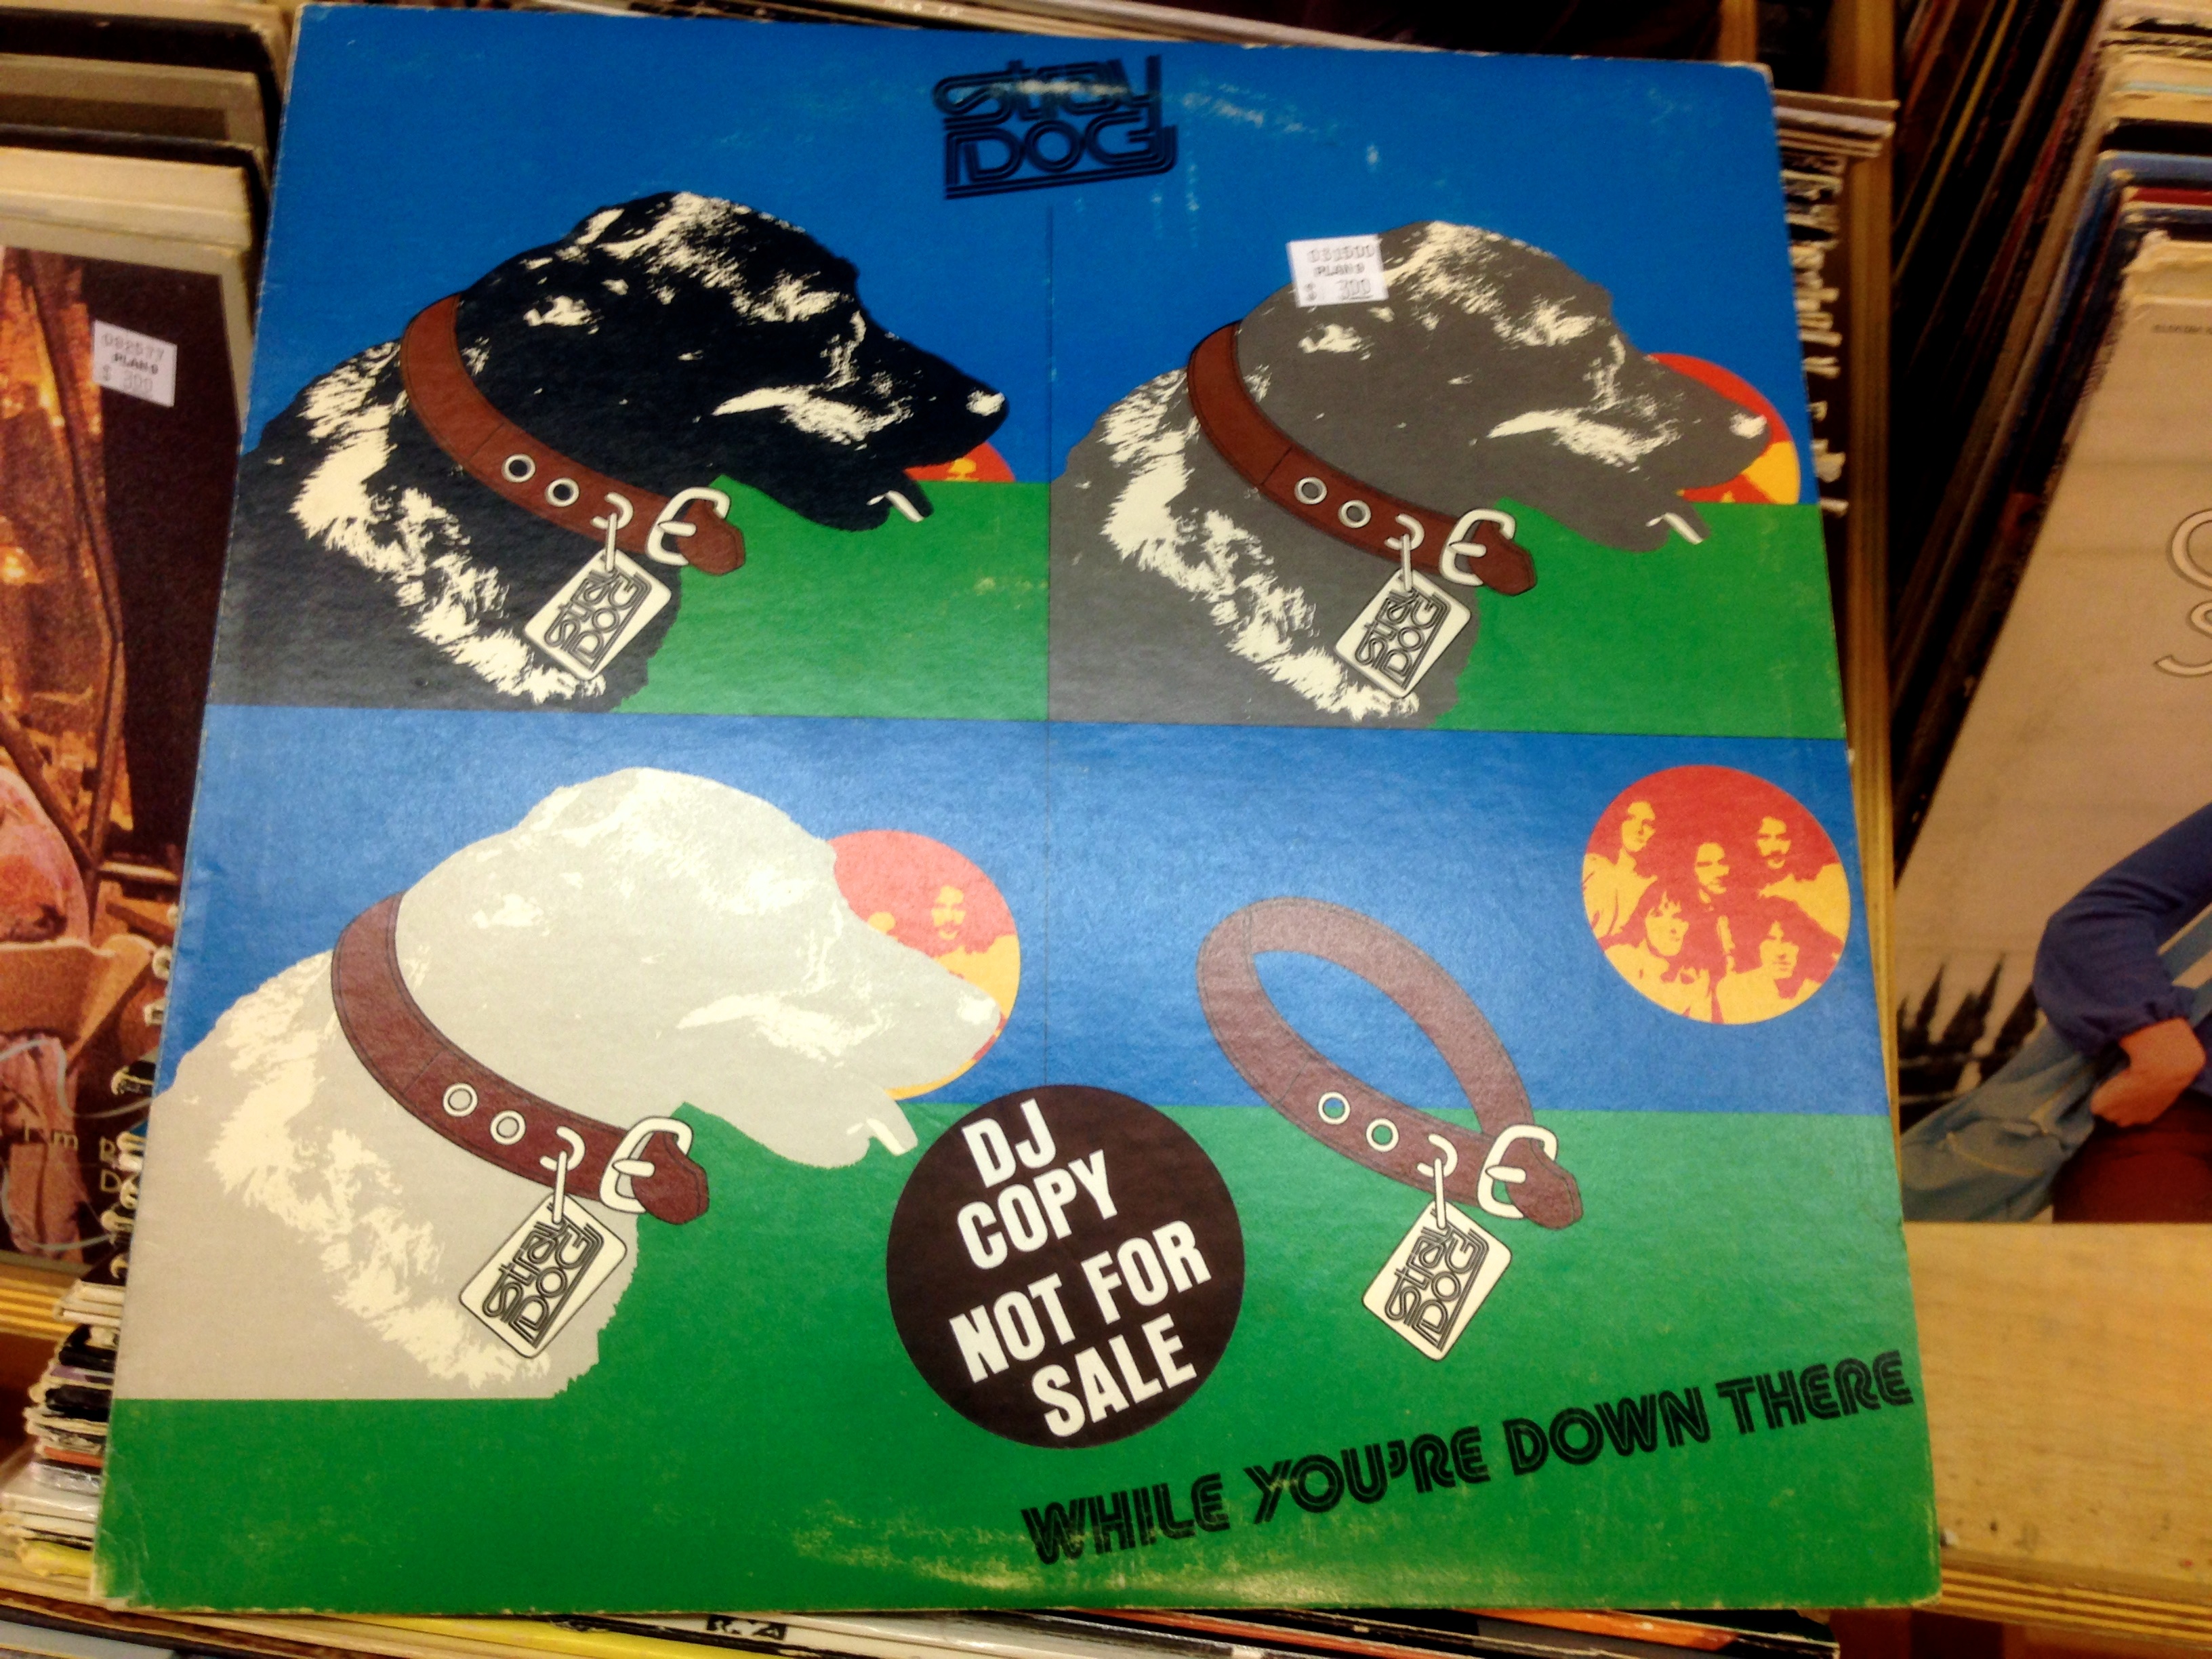
advertising, art